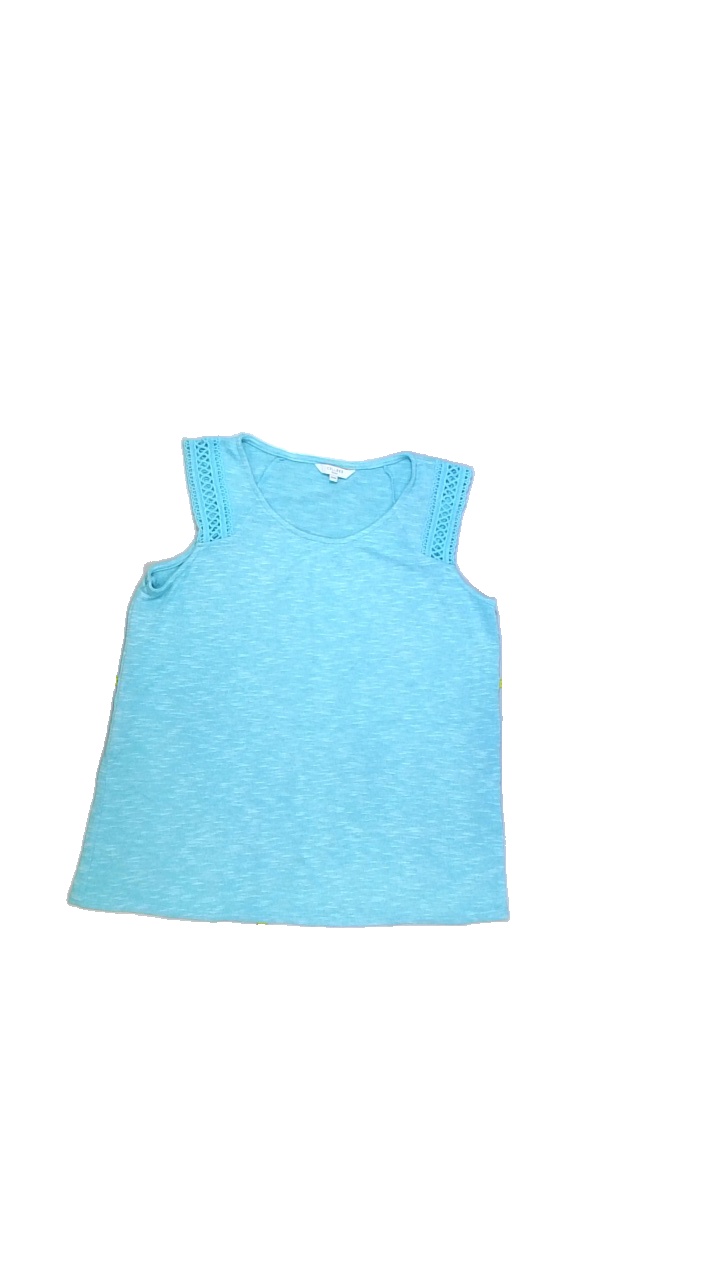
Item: Tank Top (Ladies)
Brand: Cellbes
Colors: Turquoise
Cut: Regular, C-collar
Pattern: Lace
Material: unknown
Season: Summer
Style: No trend
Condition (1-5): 4
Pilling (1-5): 4
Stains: Yes
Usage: Export
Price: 50-100